Jan Jelínek (legionnaire)

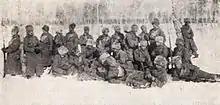
Jan Jelínek, standing second from right, Chelyabinsk, March 1919

On 10 August 1915, during the First World War, Jelínek was enlisted into the Austro-Hungarian 8th field regiment (Moravian). He joined the Czechoslovak Legions at Menzelinsk on 22 August 1917 after being captured by the Imperial Russian Army. He served in the 9th Czechoslovak Rifle Regiment Legion, 3rd troop, and stated that he had been in the 9th company of the 3rd regiment of Karel Havlíček. His legionary service ended on 2 August 1920 with the rank of private.